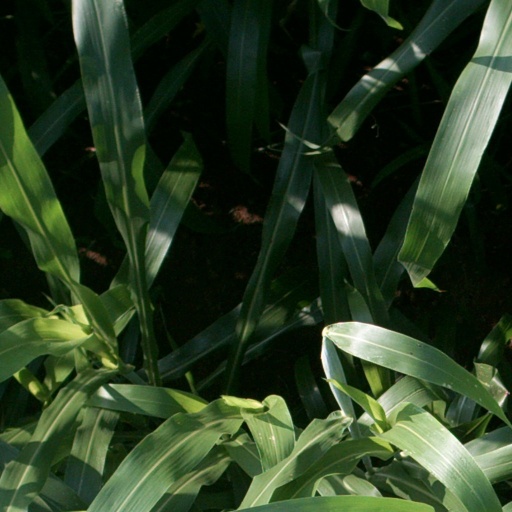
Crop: sorghum